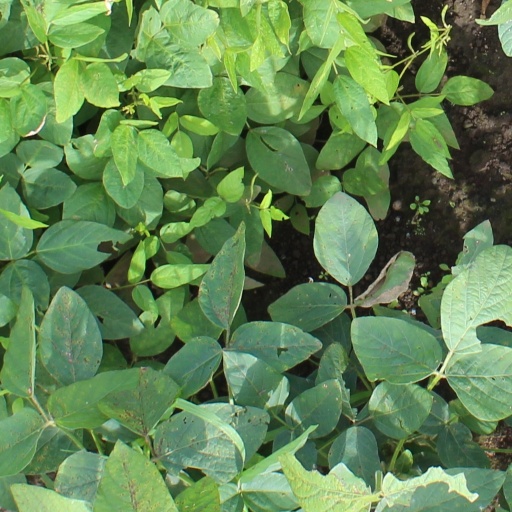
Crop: soybean